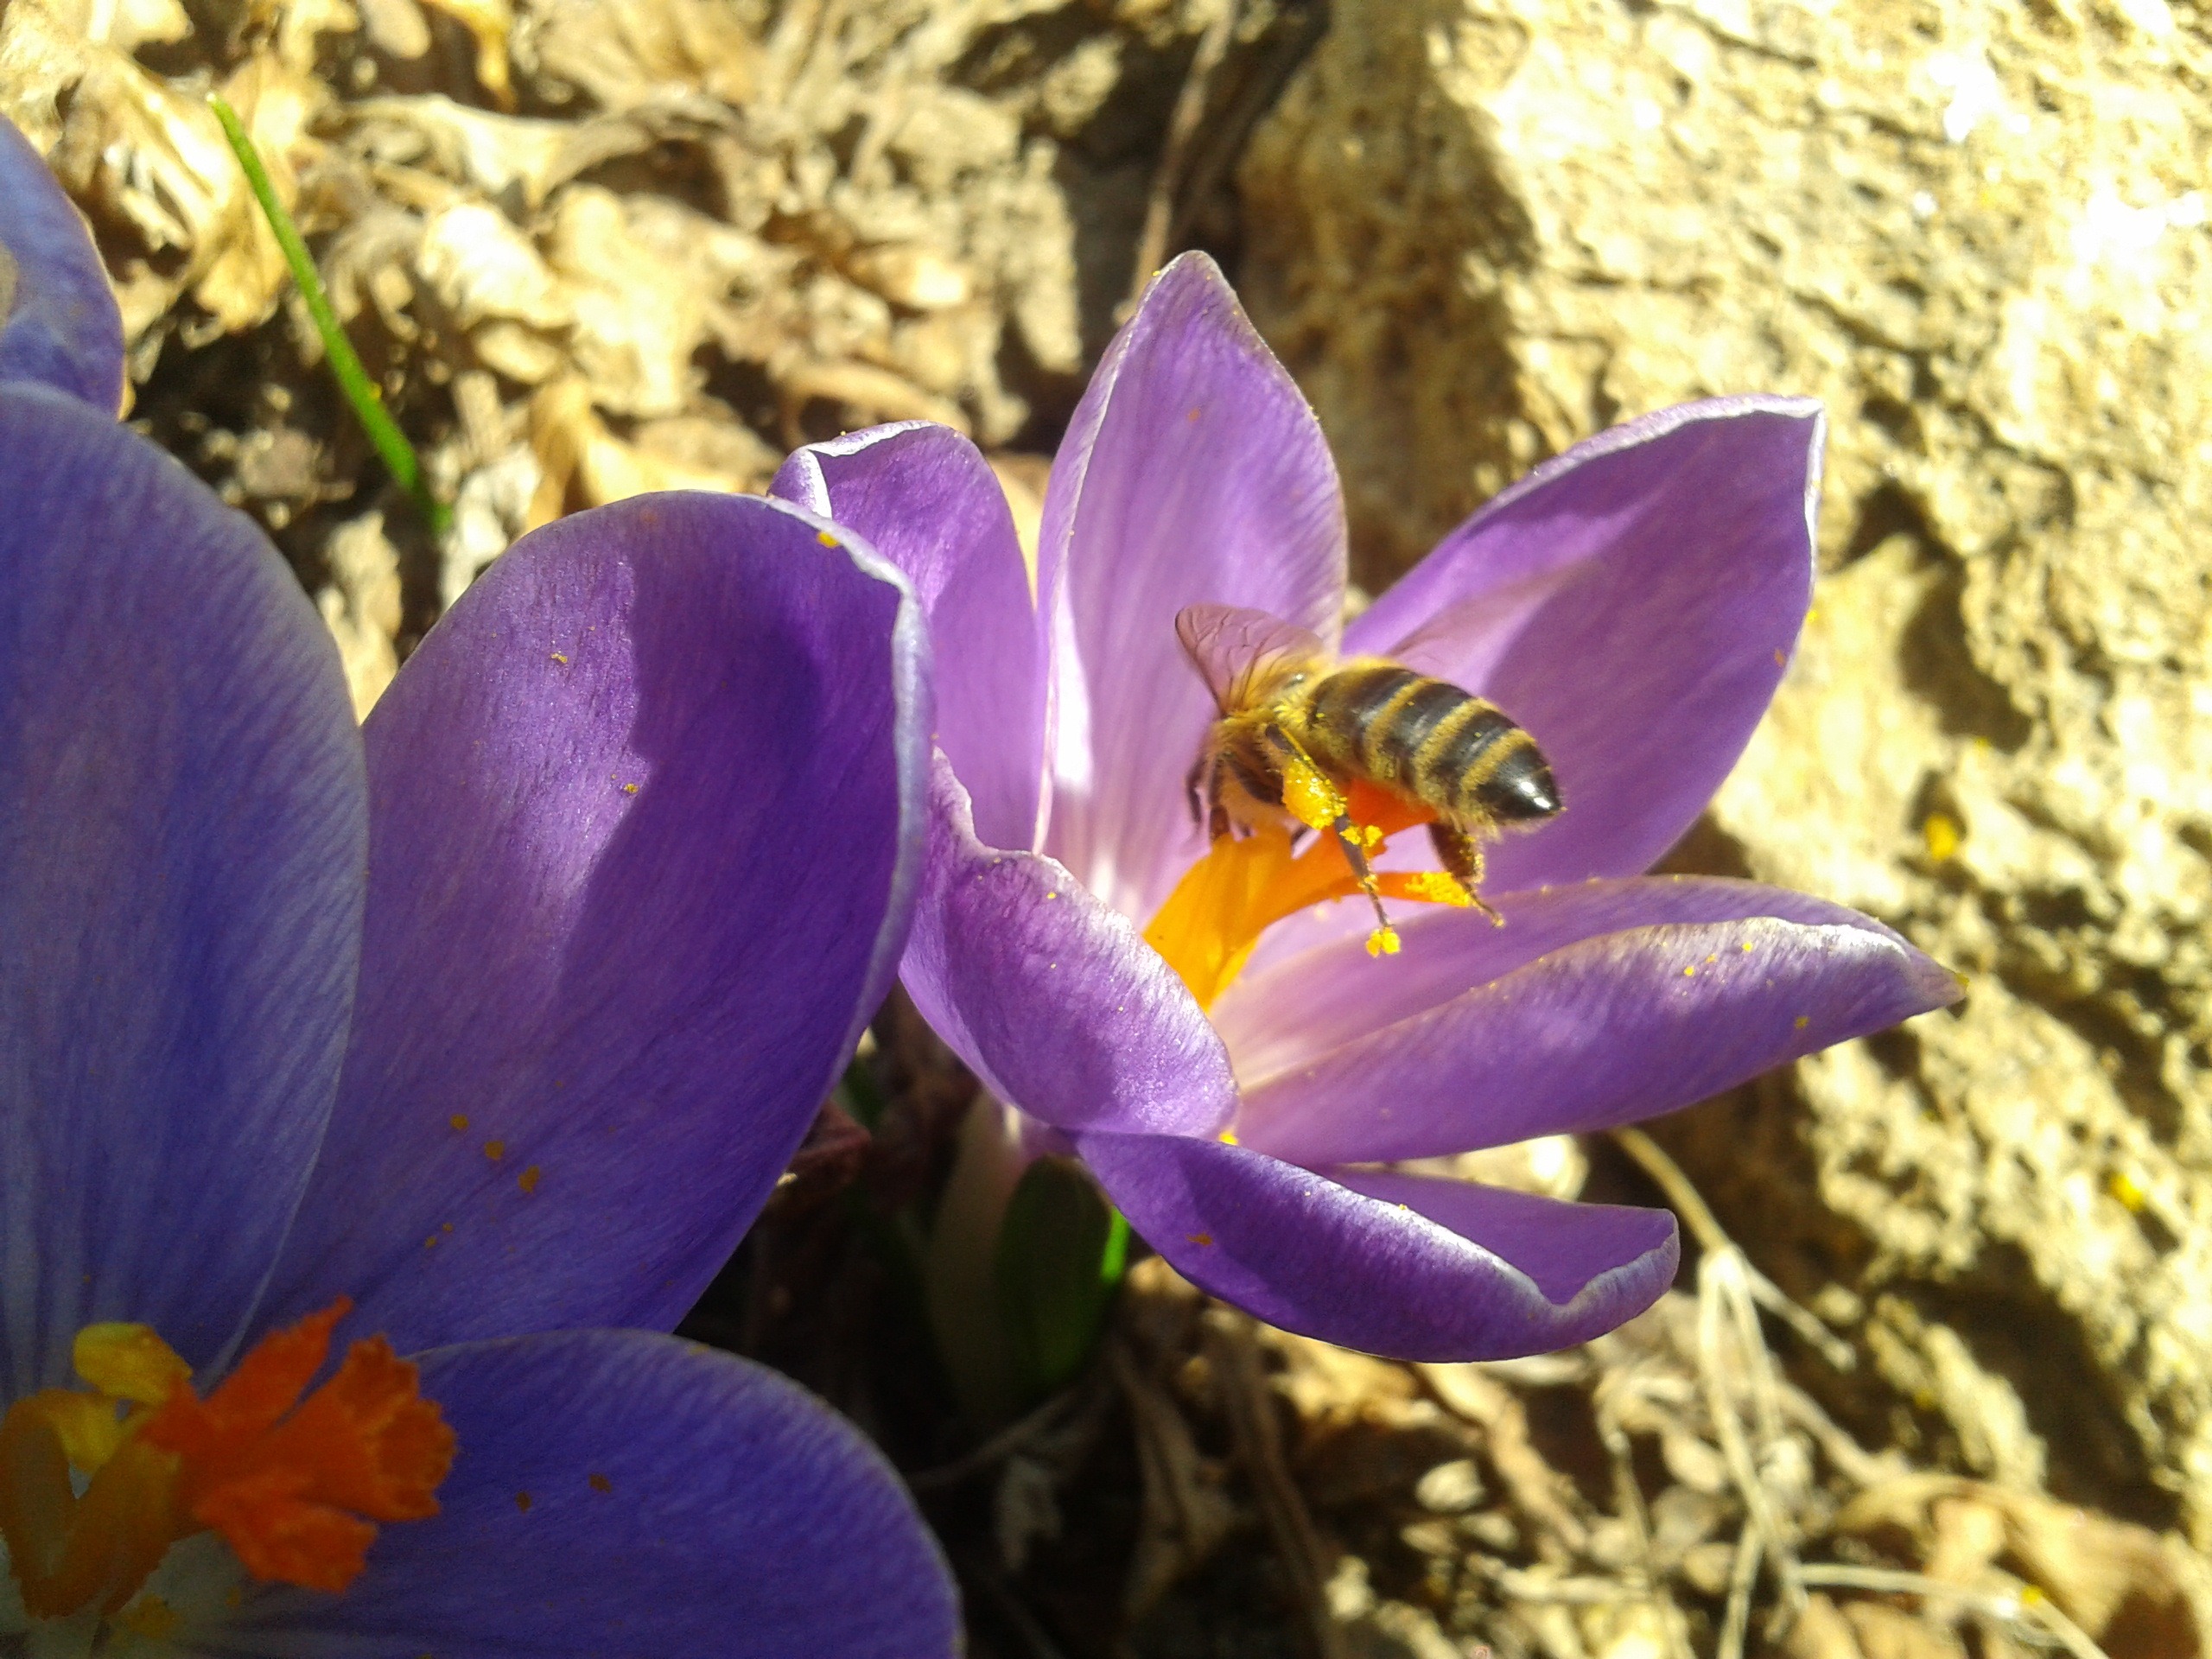
nature, blossom, plant, flower, petal, pollination, botany, flora, wildflower, eye, bee, crocus, macro photography, flowering plant, land plant, iris family